Section 4 of the Canadian Charter of Rights and Freedoms

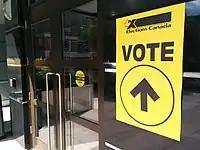
Elections must be held at least every five years under section 4.

Section 4 of the "Canadian Charter of Rights and Freedoms" is the second of three democratic rights sections in the "Charter", enshrining a constitutional requirement for regular federal, provincial and territorial elections that cannot be arbitrarily delayed or suspended. Subsection 4(1) provides that the maximum term of the House of Commons of Canada, and of all provincial and territorial legislative assemblies, is five years. A narrow exception to this rule in case of war or rebellion is provided under subsection 4(2), but any extension would still require support of a two-thirds majority in each affected legislature.